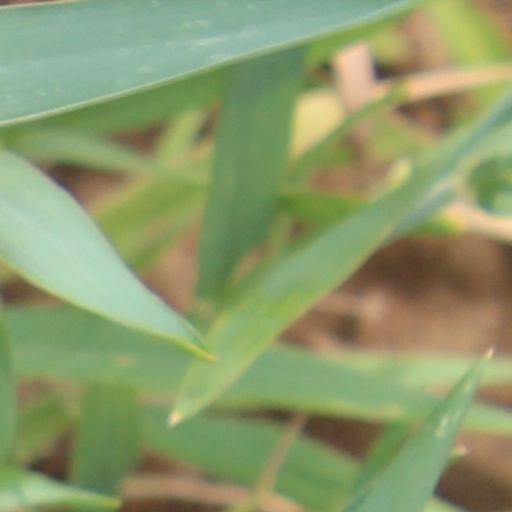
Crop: wheat